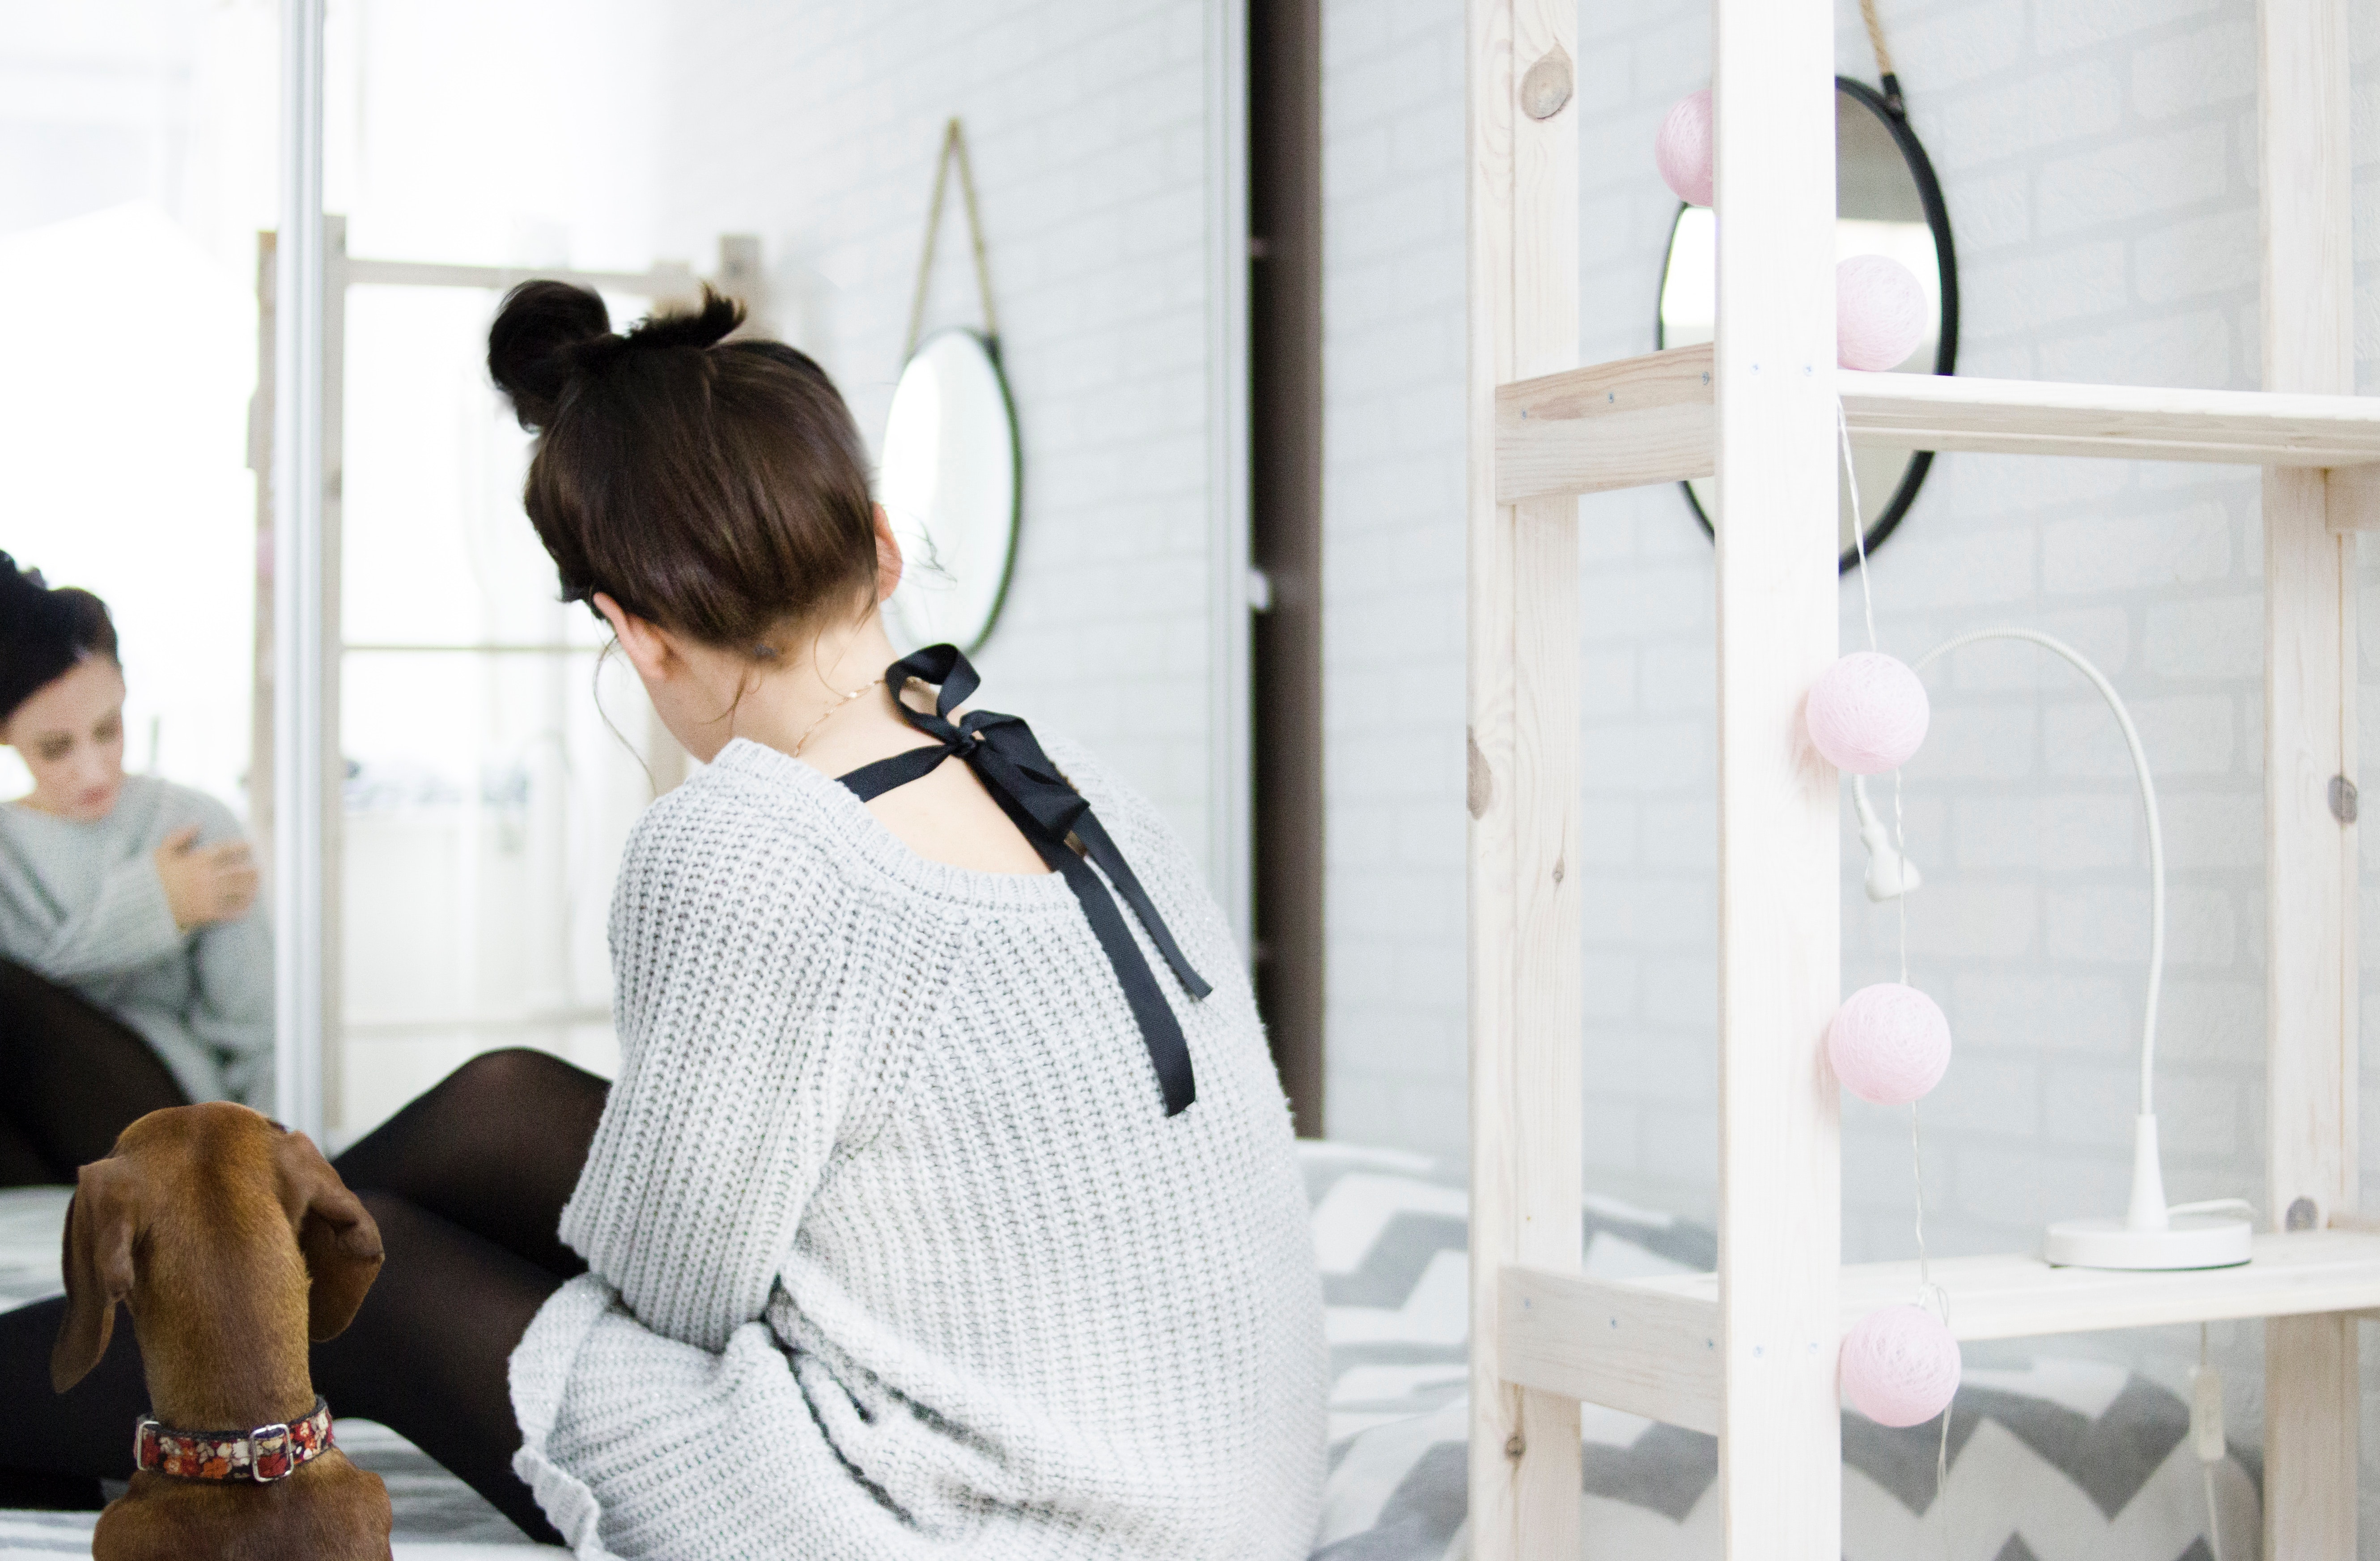
shoulder, arm, joint, ear, room, neck, furniture, child